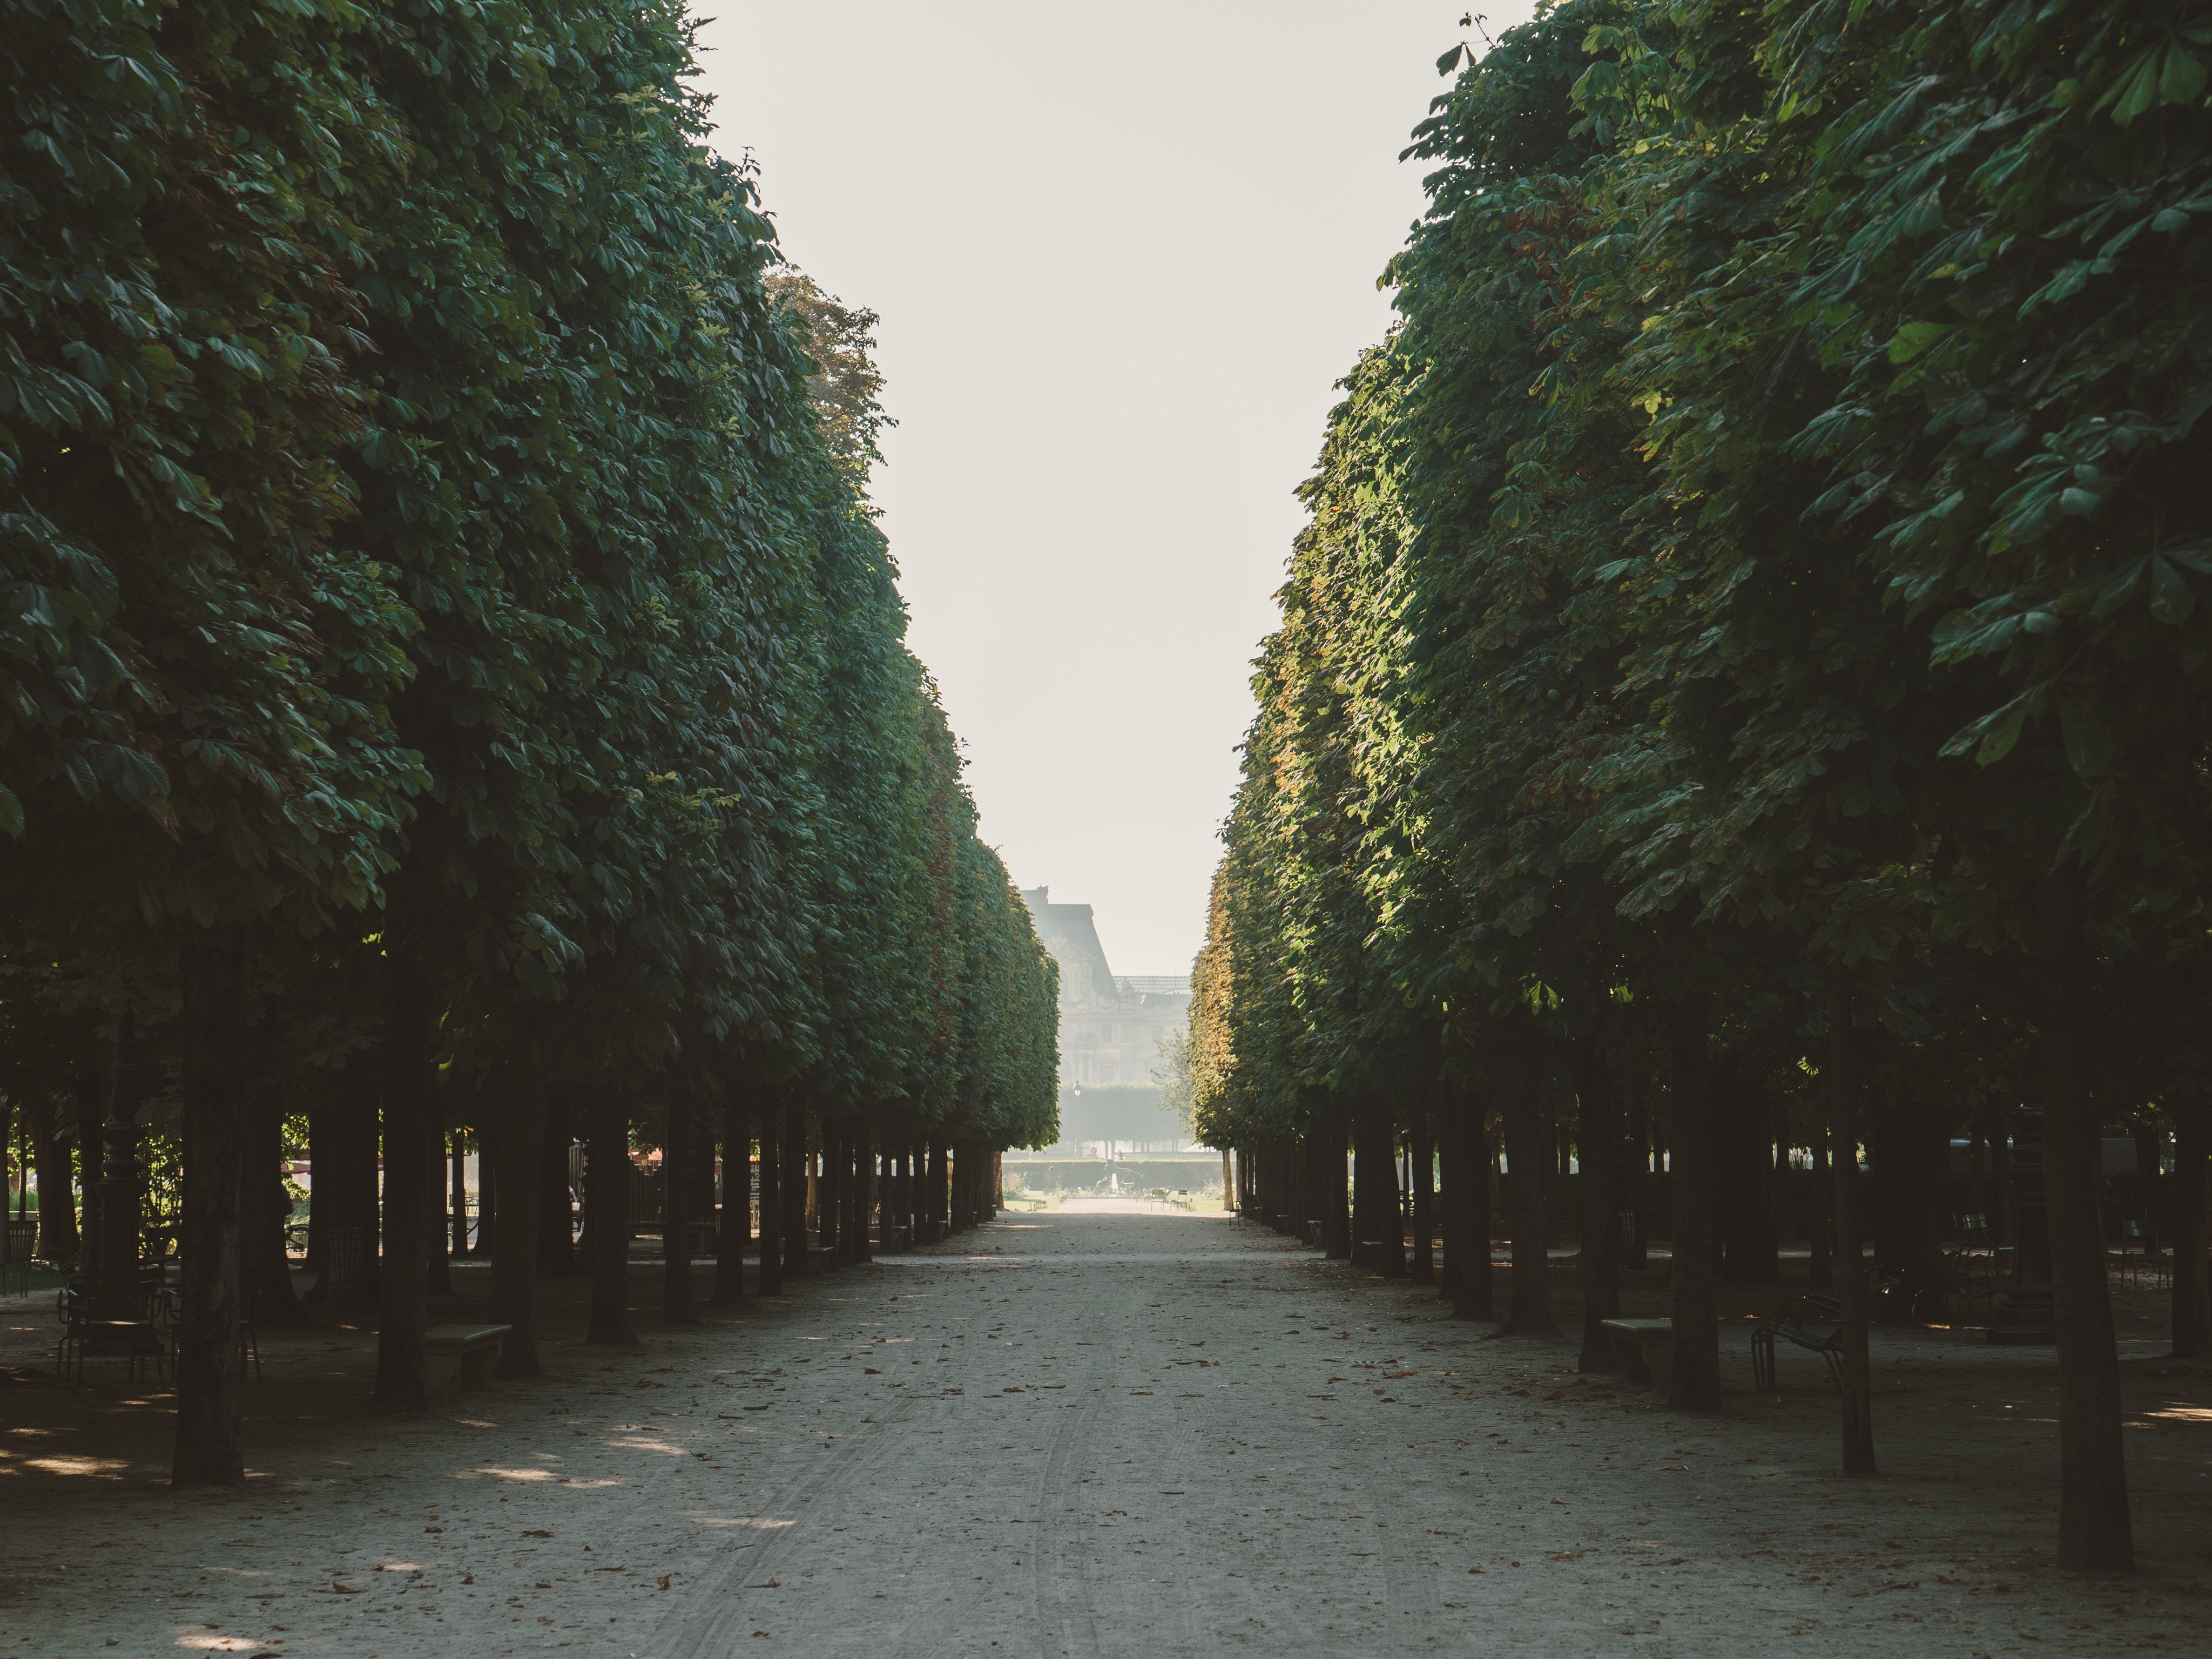
tree, plant, road, sunlight, morning, leaf, flower, river, green, autumn, waterway, atmospheric phenomenon, woody plant